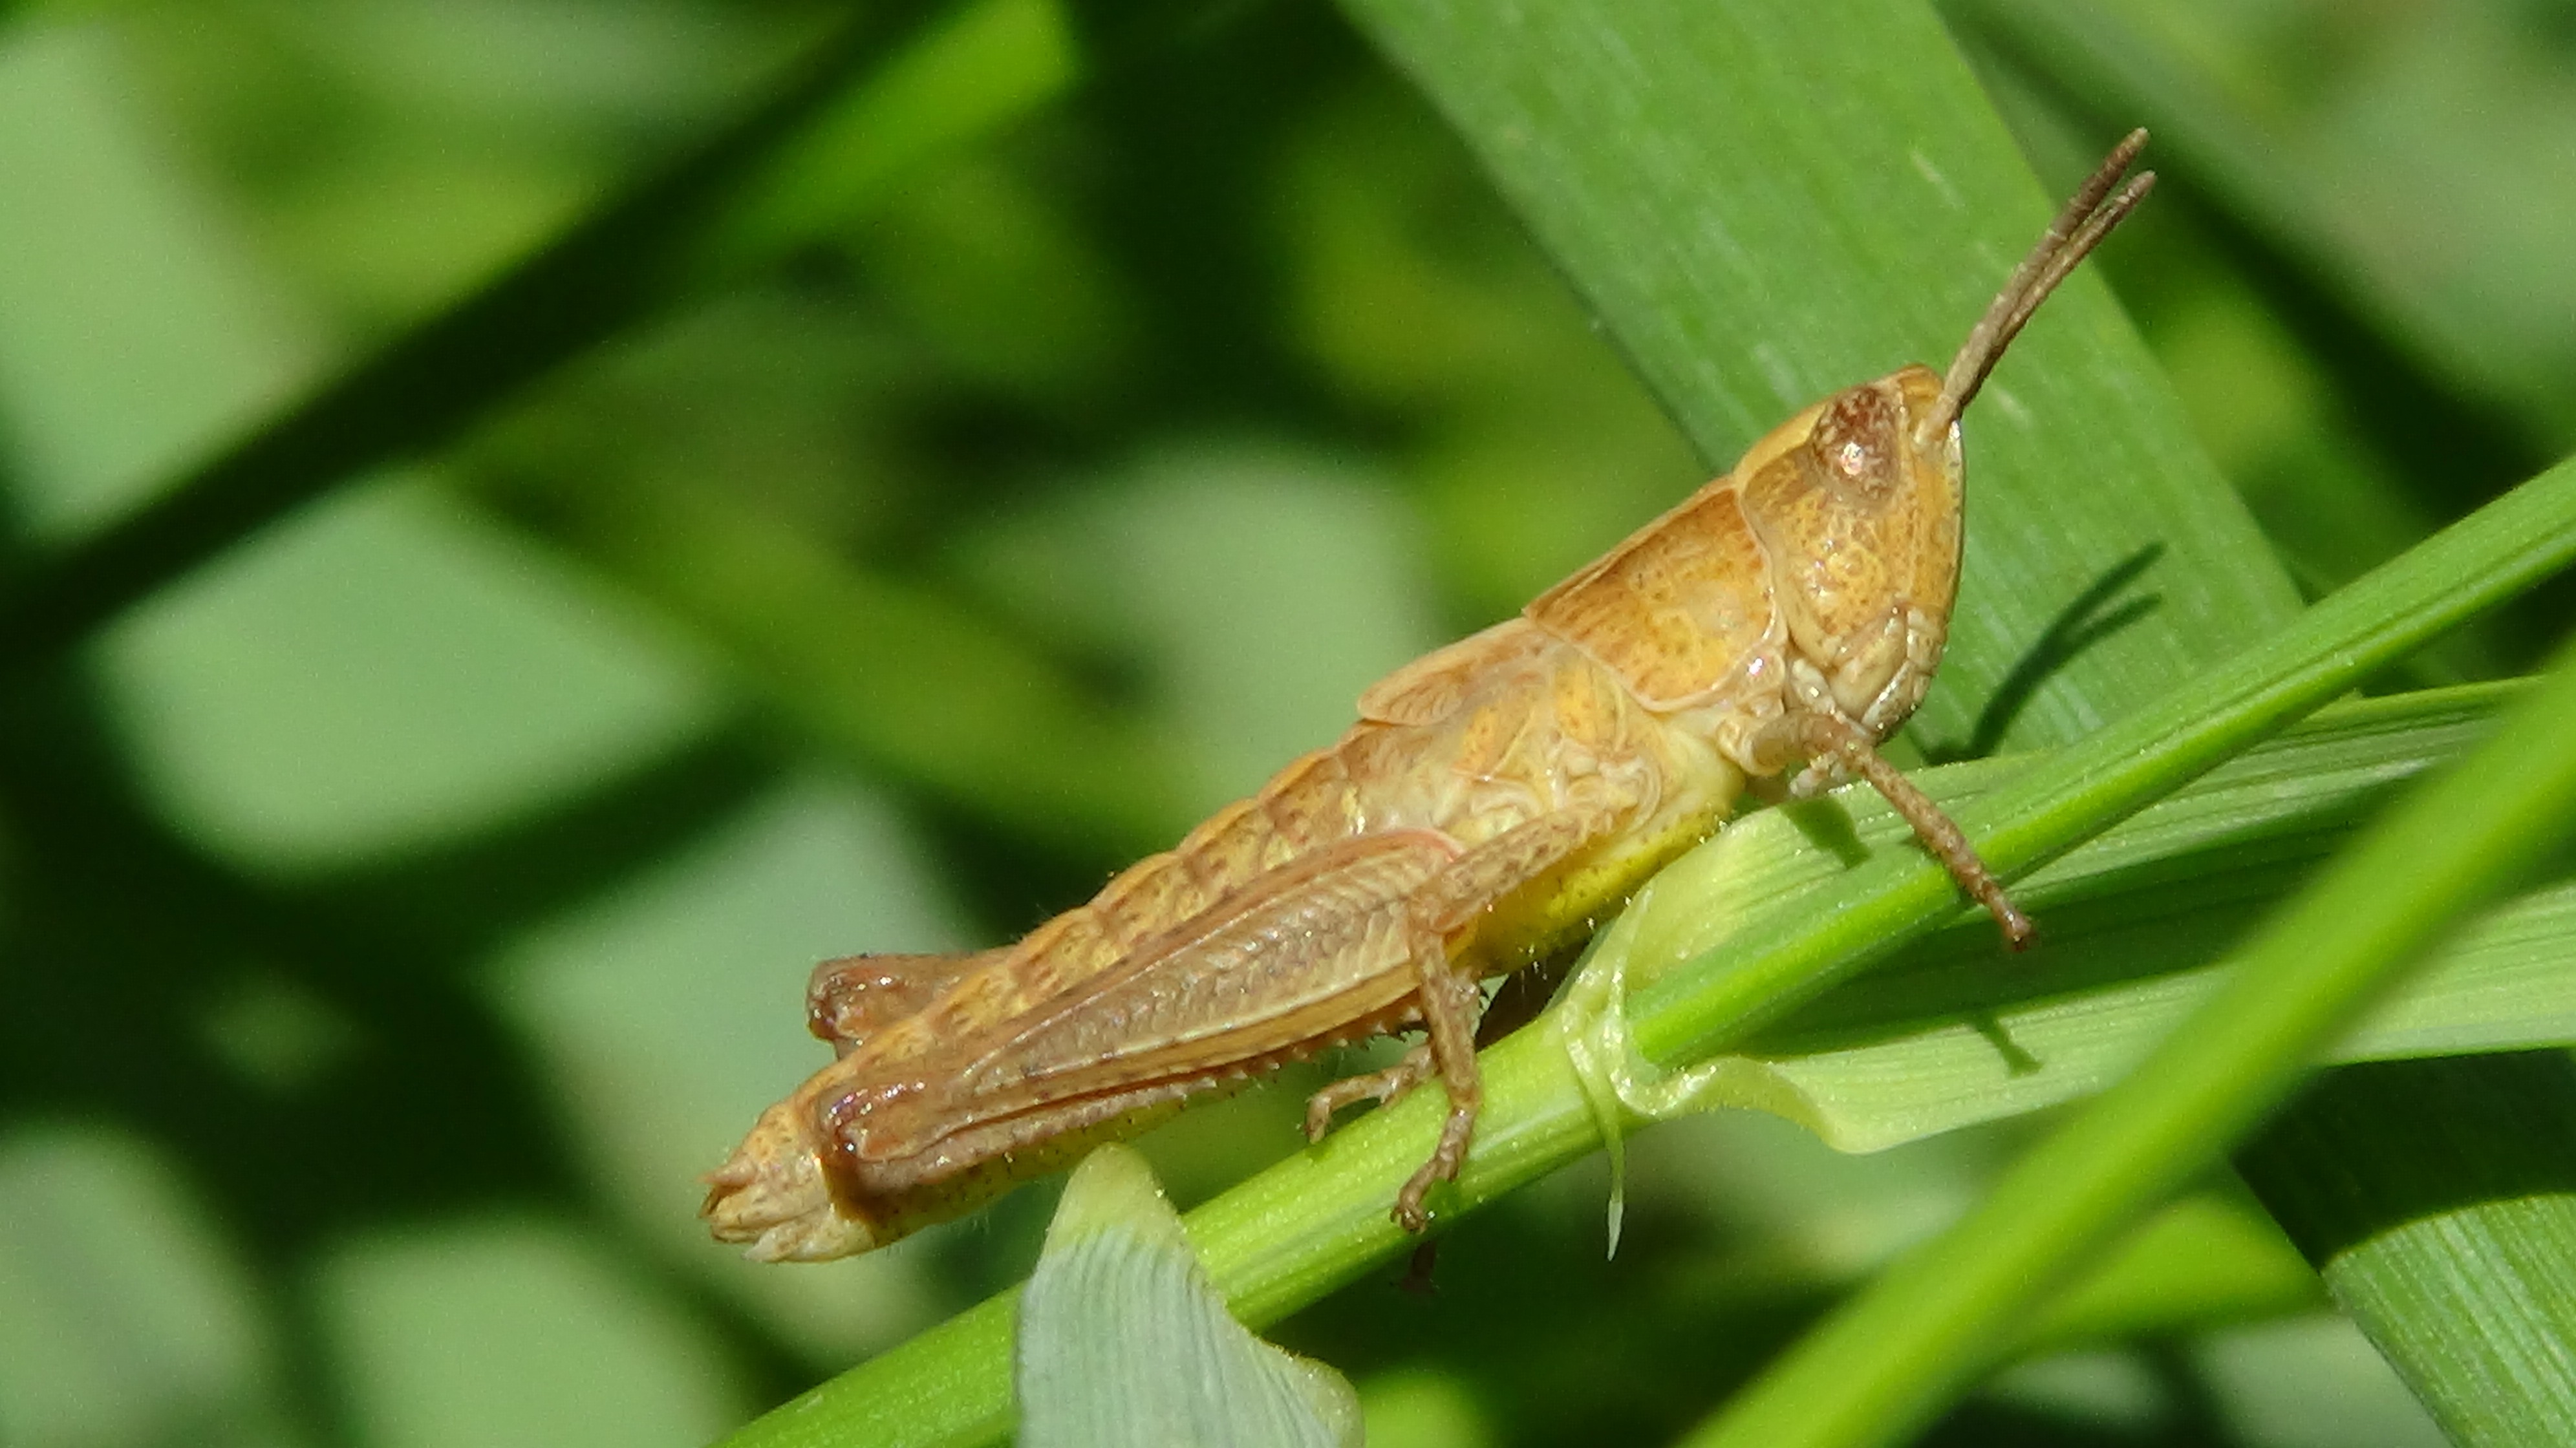
insect, macro, fauna, invertebrate, cricket, grasshopper, grasshoppers, locust, macro photography, arthropod, cricket like insect